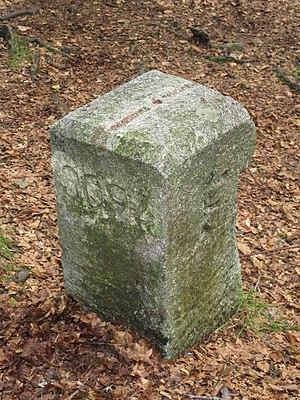
Borne marquant l'ancienne frontière entre la France et l'Allemagne pendant l'occupation allemande de l'Alsace-Lorraine (1871-1918). Près de Bussang (Vosges). La lettre D représente l'Allemagne (Deutschland). Au sommet, une ligne gravée (et anciennement peinte en rouge) indique la direction de la borne précédente et de la borne suivante. Il y avait 4056 bornes espacées de 60 m environ de façon à pouvoir apercevoir la borne précédente et la borne suivante. Celle-ci est le n° 3092
Fellering est une commune française située dans le département du Haut-Rhin, en région Grand Est.